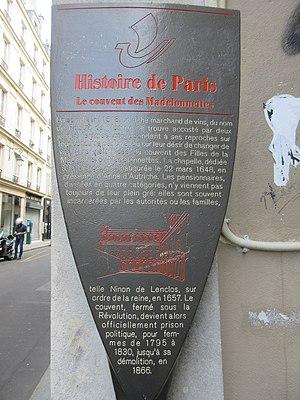
Panneau Histoire de Paris «
La rue des Fontaines-du-Temple est une voie du 3ᵉ arrondissement de Paris.
Les Madelonnettes est l’appellation courante de l'ordre des filles de Marie-Madeleine, censés accueillir et aider les anciennes prostituées ou des « victimes de la séduction qui avaient fait un retour sur elles-mêmes ». Il a compté plusieurs établissements en France et en Europe, dont un des plus connus est celui de Paris, fondé au début du XVIIᵉ siècle.